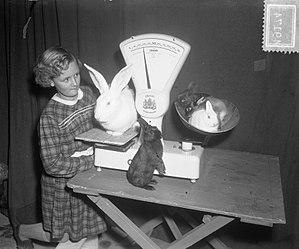
Cette liste des races de lapins propose une liste des races de lapins domestiques. Elle mentionne principalement les races officiellement reconnues par la Fédération française de cuniculiculture, ainsi que quelques autres, admises par des fédérations d'autres pays que la France.